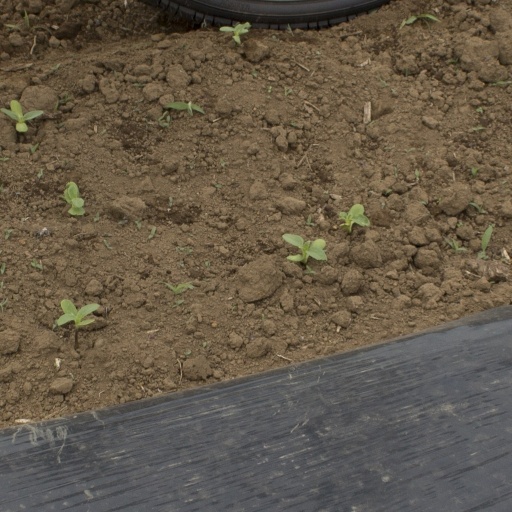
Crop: Jerusalem artichoke